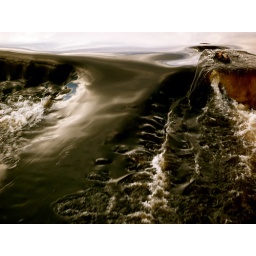
Molten tar pattern in the water of the River Aire, seen from the new bridge at Castleford, Yorkshire.